Spanish frigate Reina Sofía

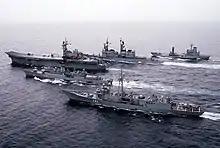
"Reina Sofía" on 1 February 1992

The "Santa María" class are a series of six guided missile frigates based on the American . The "Oliver Hazard Perry" class had been conceived as a way to reduce unit costs while maintaining an anti-air warfare (AAW) platform with anti-submarine (ASW) and anti-surface warfare capabilities. The "Oliver Hazard Perry" class came in two forms, the short-hulled and long-hulled, with the "Santa María" class being of the later with additional beam to allow for more top weight for future modifications. The class came in two batches, with the first four being of batch one and the final two of the second. The first batch of ships have a displacement of light, standard and at full load. The second batch have the same light and standard displacements, with a full load displacement of . The frigates measure long overall and at the waterline with a beam of and a standard draught of and a maximum draught at the sonar dome of . The ships have a complement of 223 sailors including 13 officers.